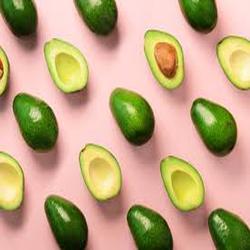
Label: Avocado